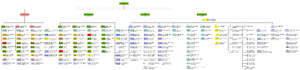
Le Commander Field Army est un organe de commandement de la British Army. Il commande aux divisions immédiatement déployables de l'armée de terre. Les autres divisions sont commandées par le Commander Regional Forces.
La structure de la British Army est similaire à celle de la Royal Navy et de la Royal Air Force, étant divisée en deux commandements : le Land Command et l'Adjudant-General, tous deux gérés par le Chief of the General Staff. Le QG Irlande du Nord est en outre responsable des activités de la province.